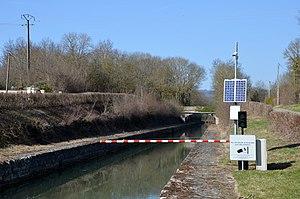
Côte-d'Or, pays d'Auxois, Bourgogne, France. Sur Créancey
Le canal de Bourgogne est une voie d'eau à petit gabarit longue de 242 km, située dans la région Bourgogne-Franche-Comté en France, et qui relie le bassin de la Seine avec le bassin du Rhône.
Créancey est une commune française située dans le canton d'Arnay-le-Duc du département de la Côte-d'Or, en région Bourgogne-Franche-Comté.